Bernice Vere

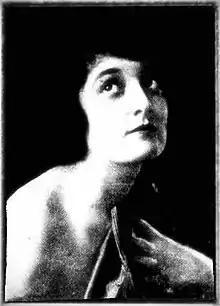
Vere in 1920 (newspaper photo)

Bernice Vere (1 July 1900 – 13 March 1972) was an English-born stage, playwright, director, and film actress. She emigrated to Australia when she turned 12. She started performing on stage in Australia until the movie-producing team of E.J. Carroll and Snowy Baker discovered her. They cast her in the silent feature The Shadow of Lightning Ridge, where she acted alongside American actress Agnes Vernon.